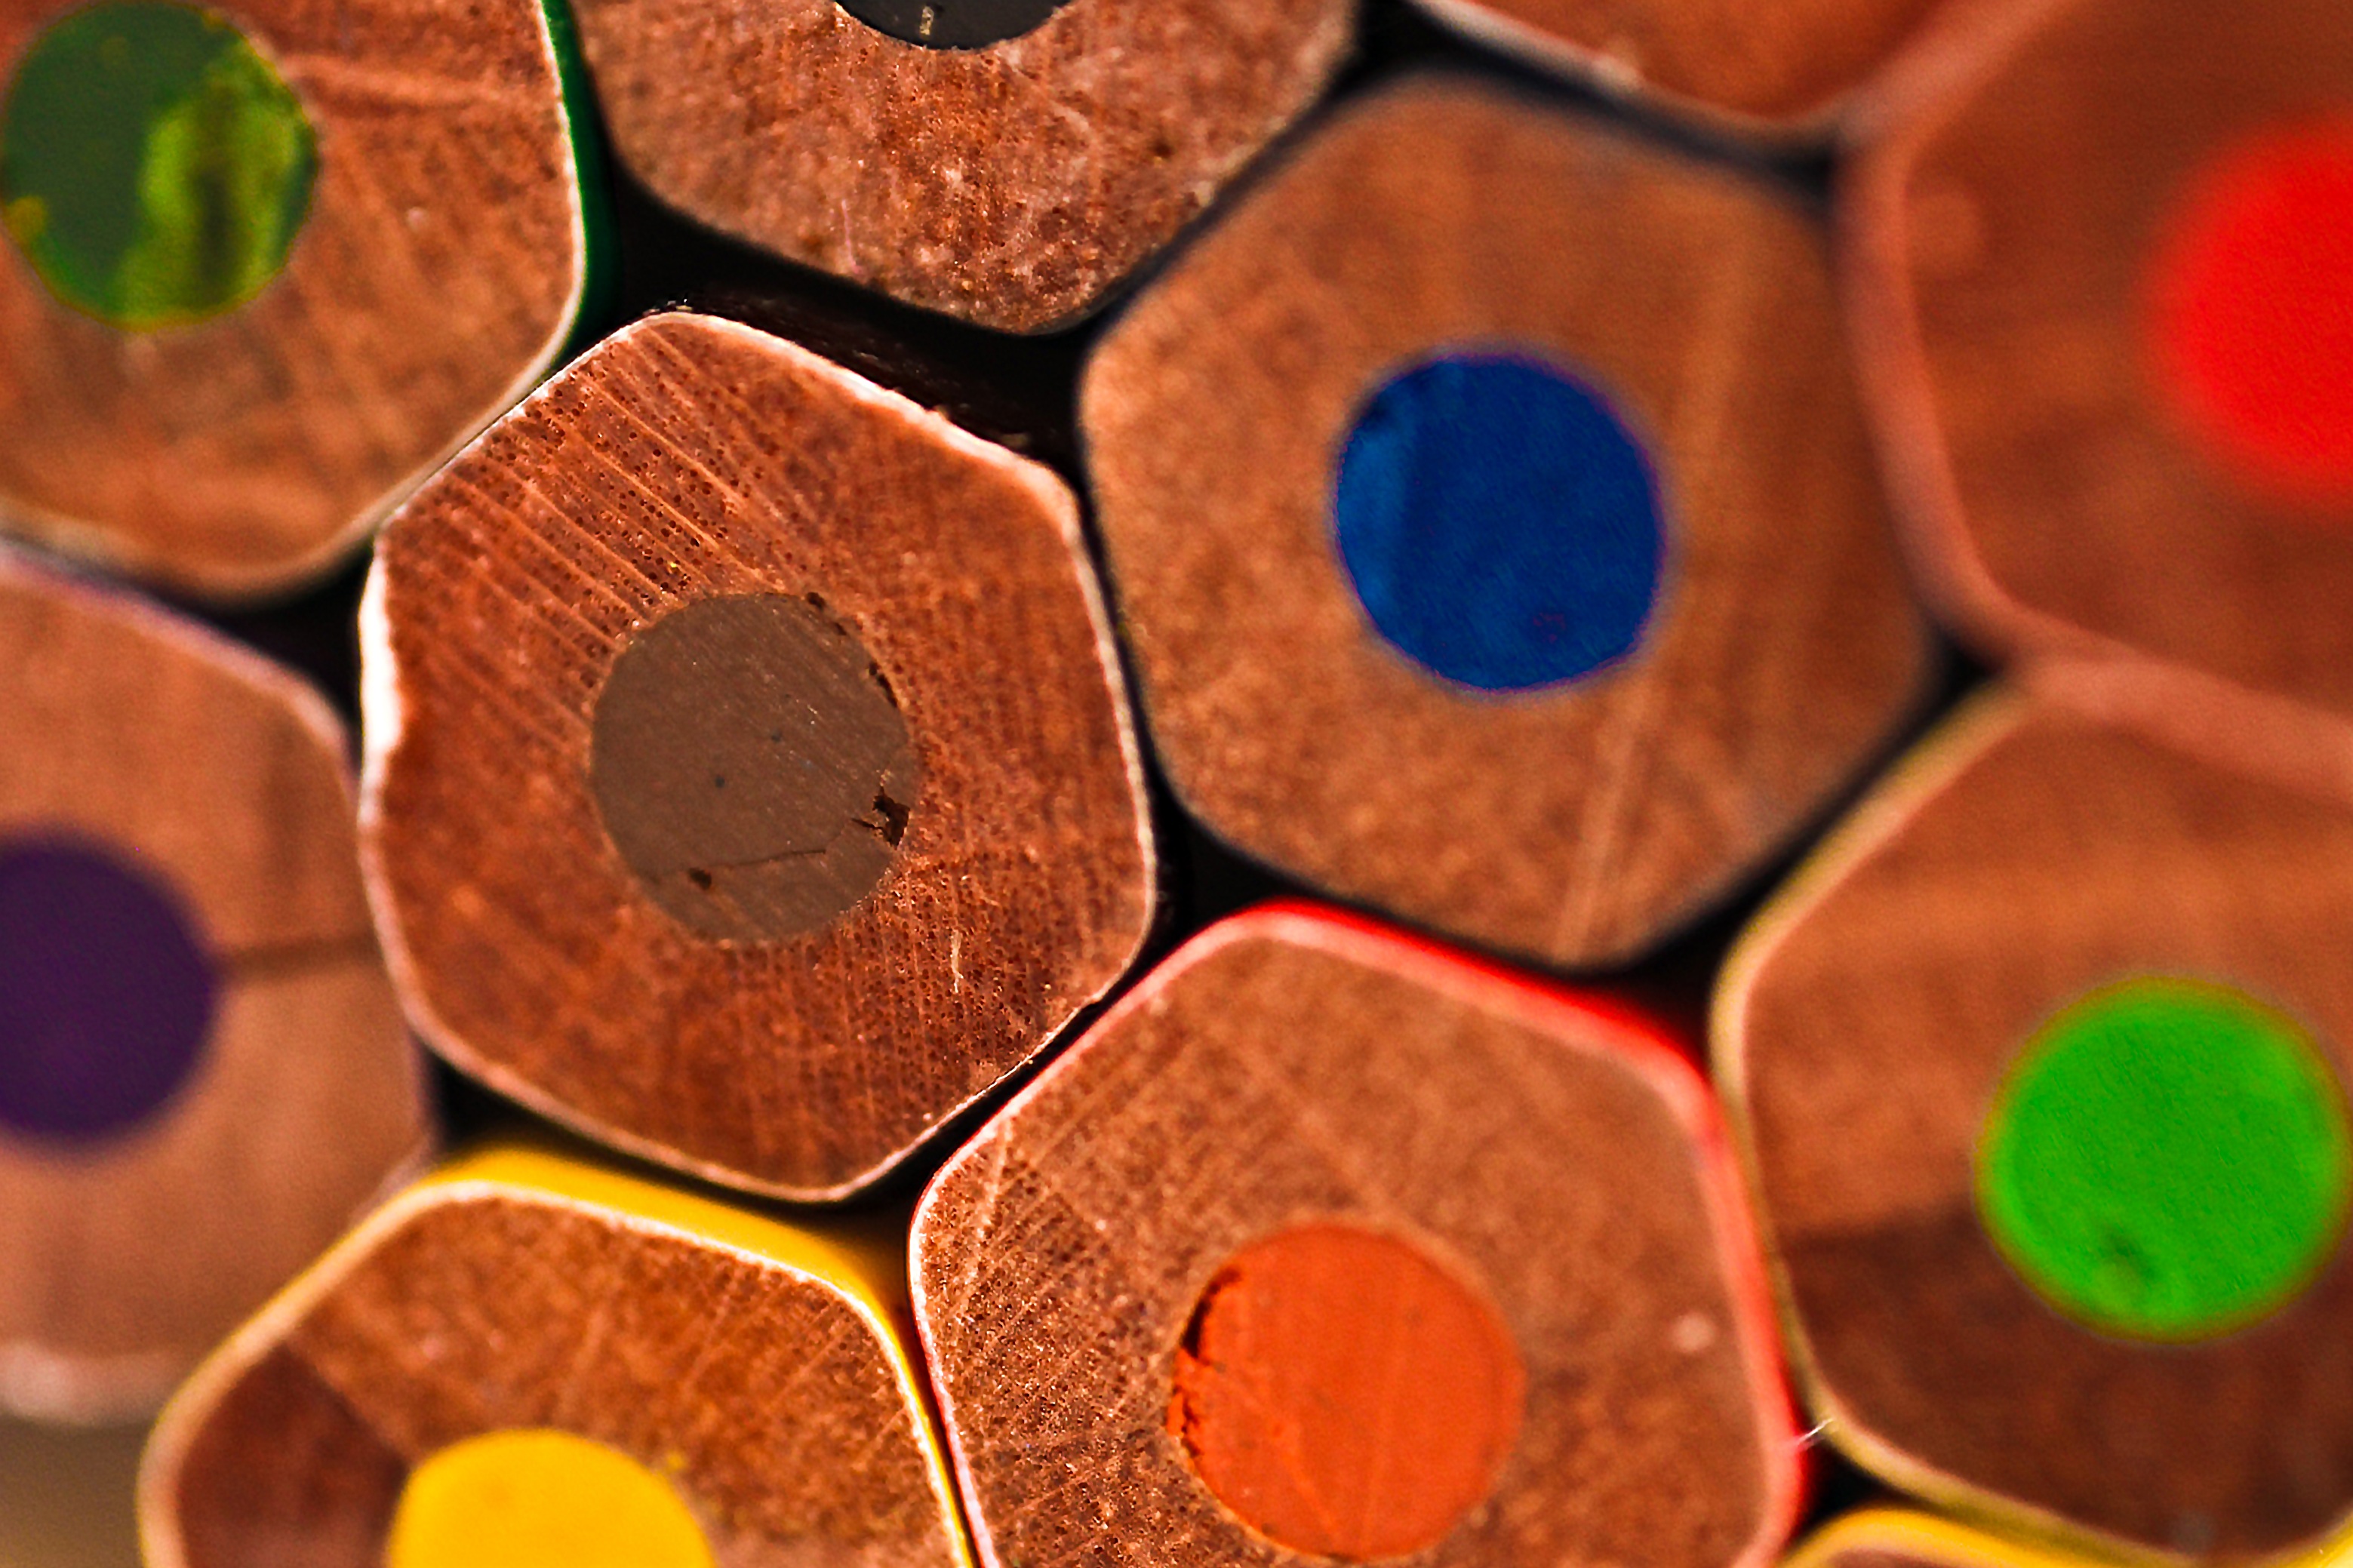
nature, branch, blossom, plant, wood, white, vintage, leaf, flower, petal, summer, floral, foliage, bouquet, decoration, pattern, food, spring, green, red, color, natural, frame, set, garden, pink, season, botanical, circle, watercolor, close up, drawing, design, ornamental, macro photography, leaves vector